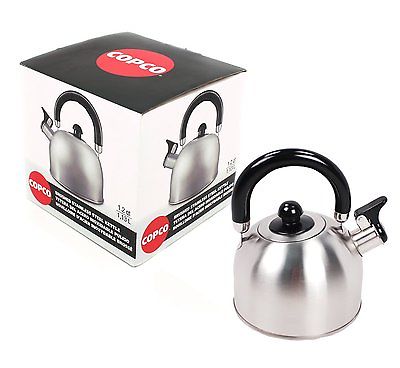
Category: kettle